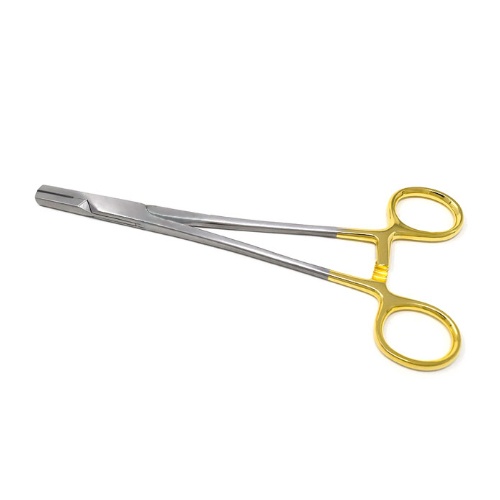
Tungsten Carbide (TC) Wire Twister
The Tungsten Carbide (TC) Wire Twister is a premium surgical instrument crafted for precision in orthopedic and trauma surgeries. Designed for efficient twisting and securing of surgical wires, it features tungsten carbide tips for superior grip and durability, combined with a ratcheted mechanism that allows controlled manipulation of wires during procedures like cerclage or fracture fixation. Key Features Tungsten Carbide Tips: Provide enhanced grip strength, exceptional wear resistance, and long-lasting performance. Ergonomic Handle: Offers excellent control and comfort for the surgeon during prolonged use. Ratcheted Mechanism: Ensures secure and consistent wire twisting. High-Grade Stainless Steel: Ensures structural integrity, corrosion resistance, and easy sterilization. Available in Multiple Sizes: 190 mm, 225 mm, and 270 mm to suit different procedural requirements.
Brand: Medansh
Category: Business & Industrial > Medical > Medical Instruments